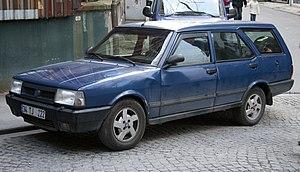
La Tofaş 131, aussi connue sous les noms de Tofaş Şahin, Tofaş Kartal, Tofaş Doğan ou Murat 131 est un modèle d'automobile construit en Turquie par Tofaş, la filiale locale du constructeur italien Fiat. Similaire à la Fiat 131, elle fabriquée sous licence entre le milieu d'année 1976 et octobre 2008. Elle avait pris la suite de la Tofaş 124, une Fiat 124 fabriquée sous licence en Turquie depuis 1971.